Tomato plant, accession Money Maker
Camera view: bottom (45 deg); turntable rotation: 0 degrees
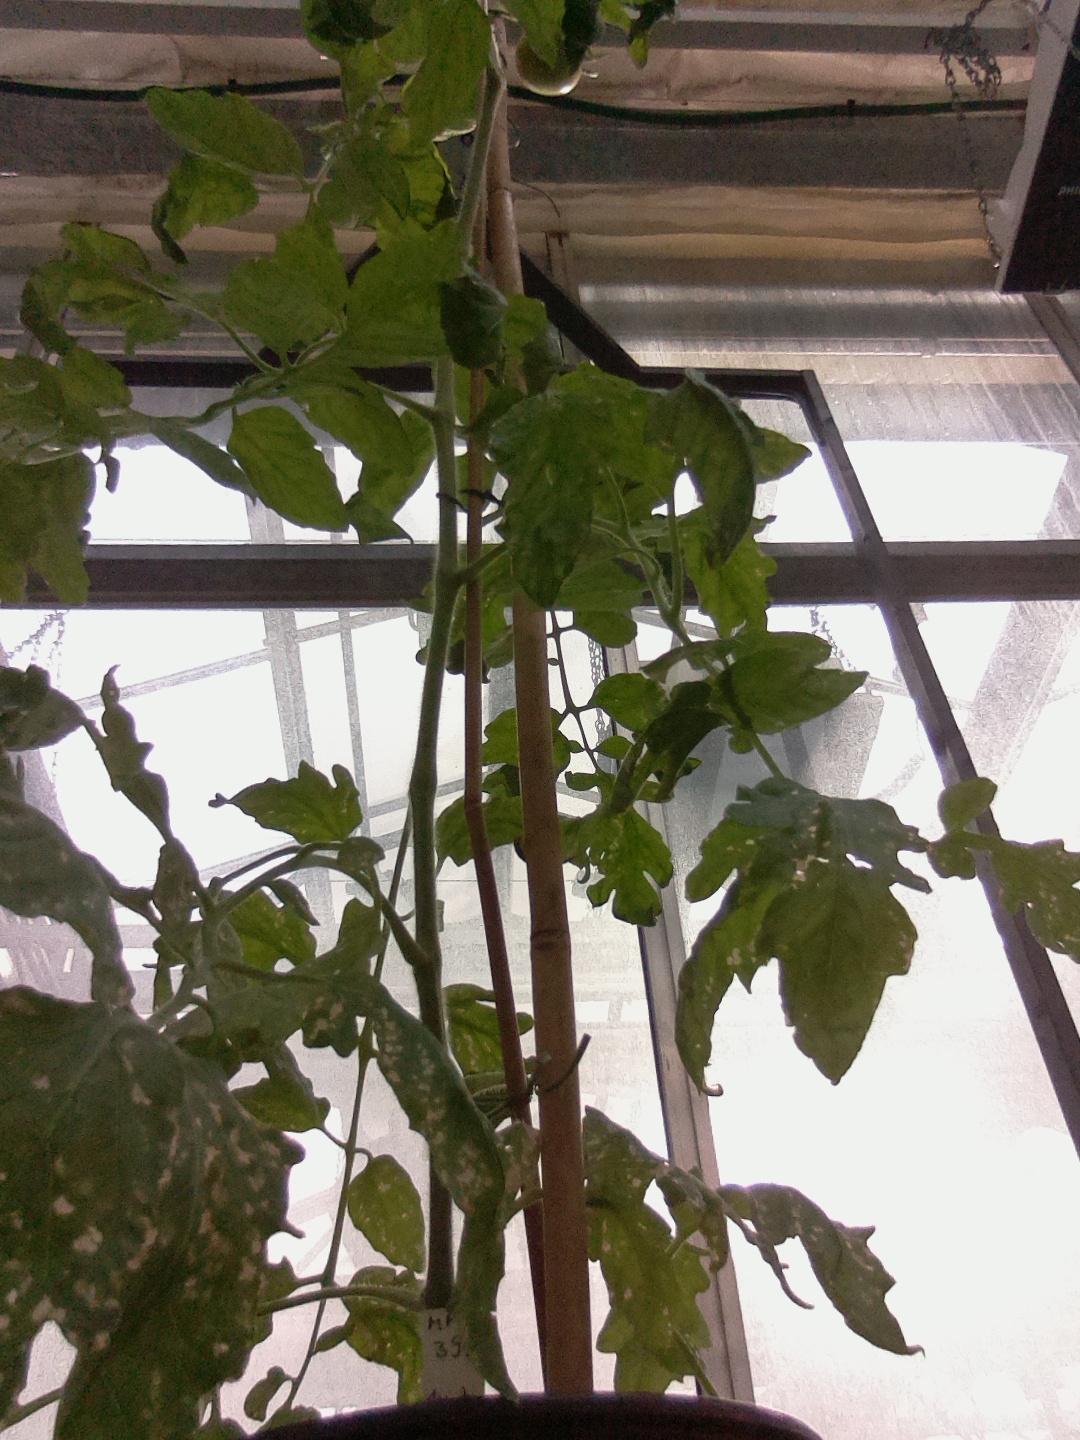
BBCH growth stage 74: 40%-50% of final fruit size